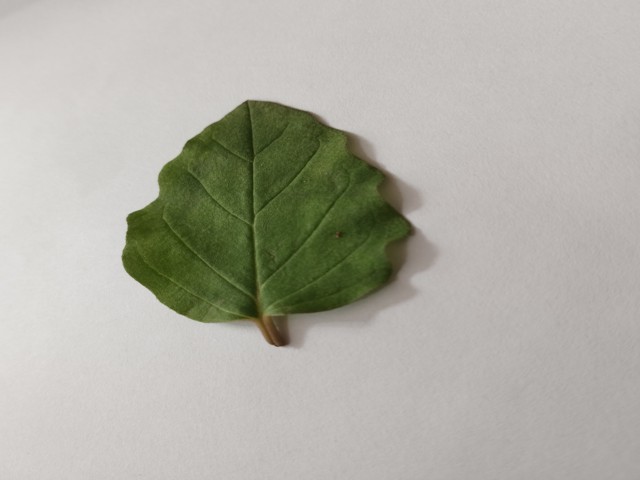
Plant: punarnava